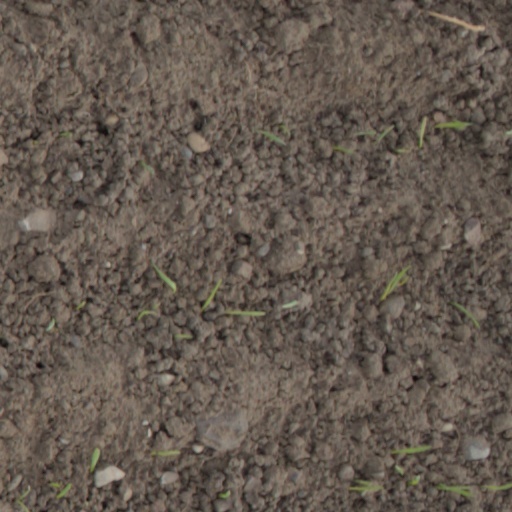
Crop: wheat